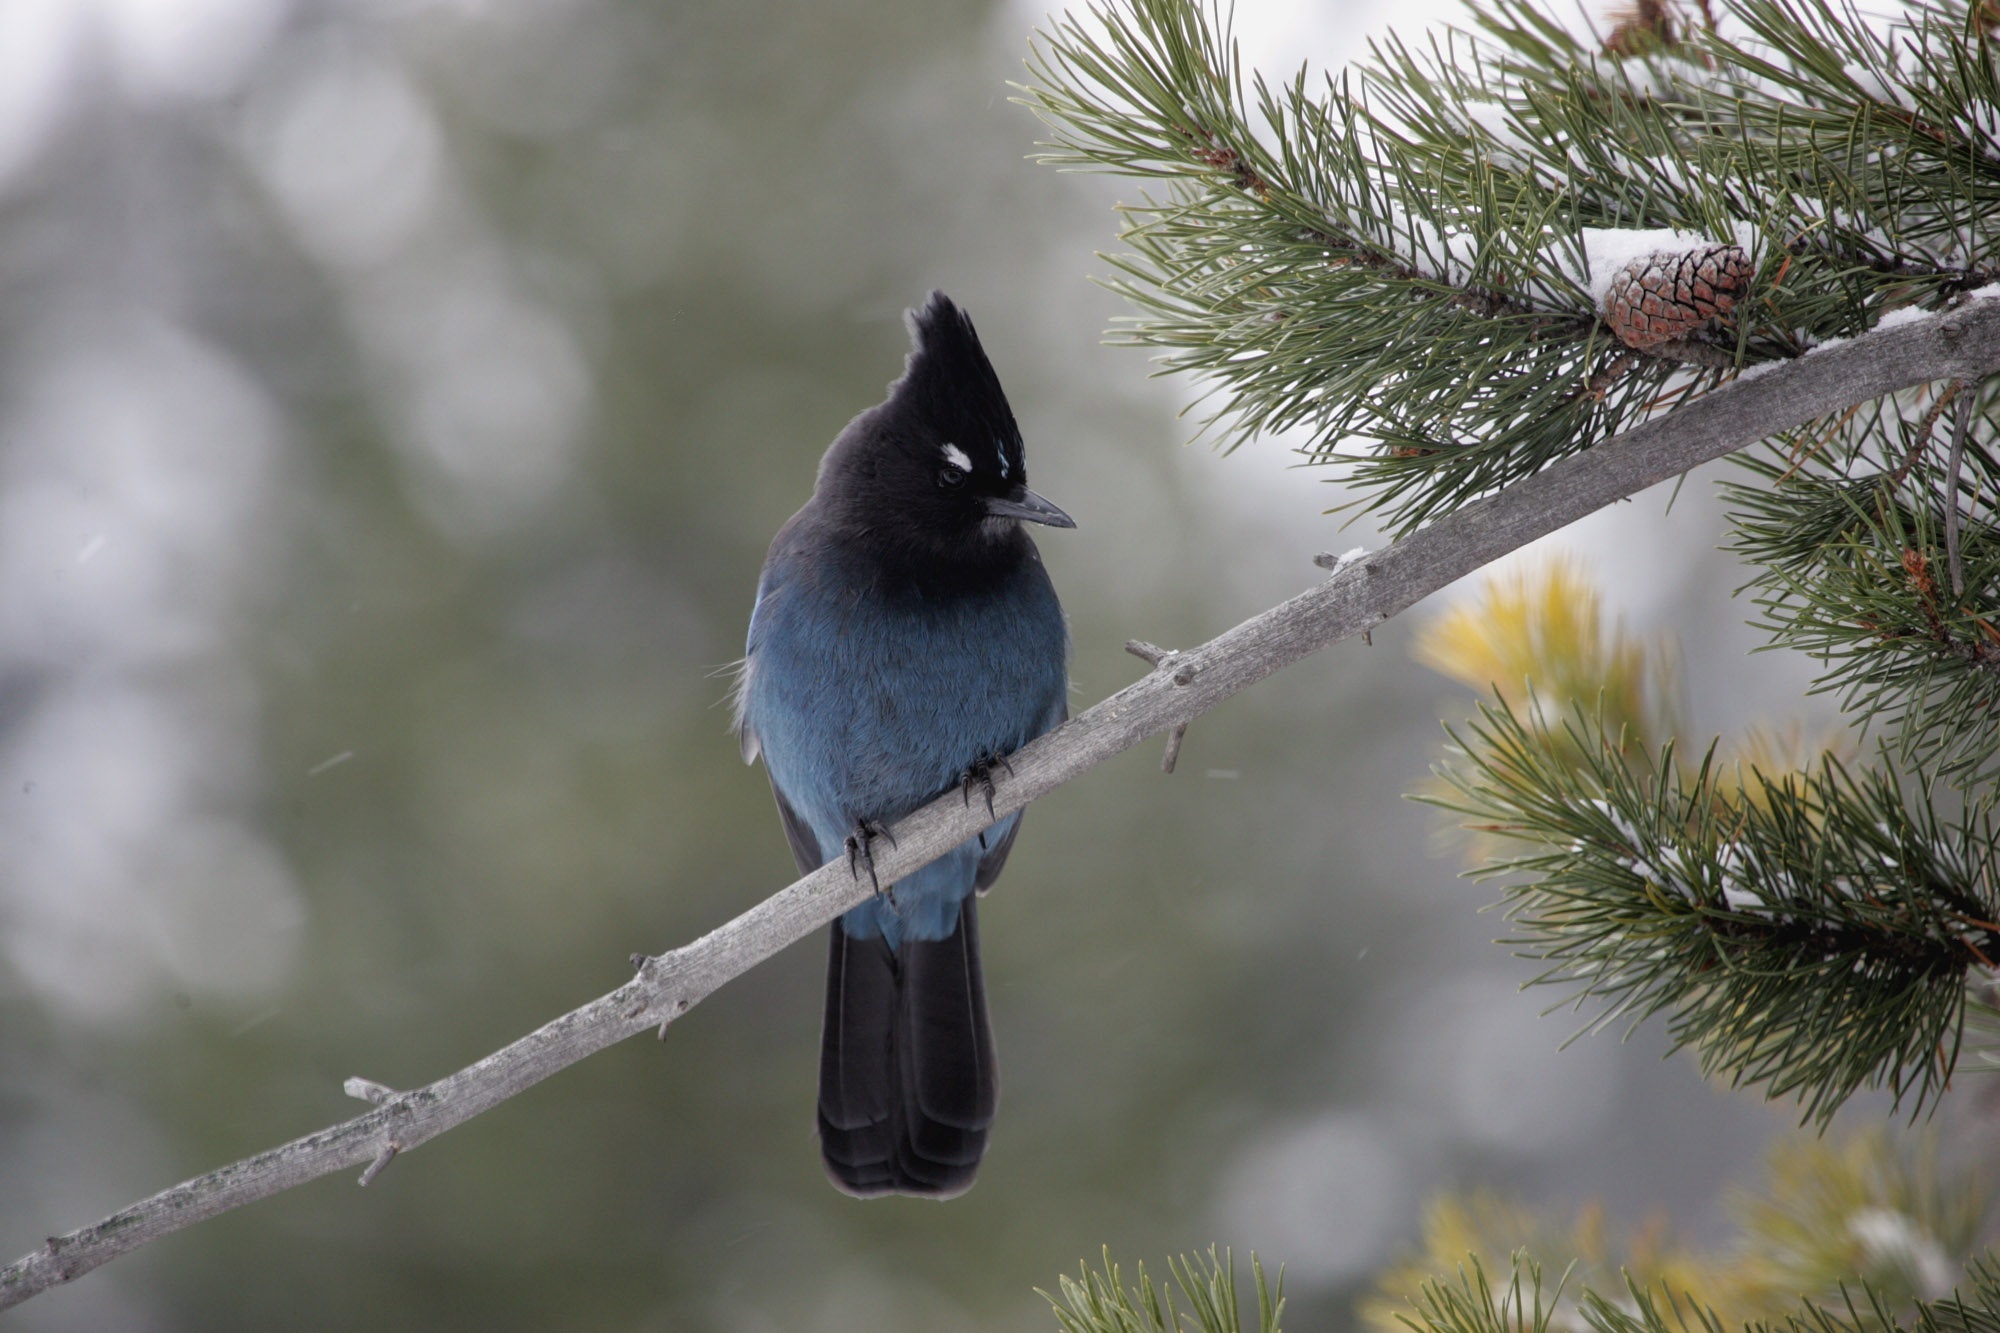
tree, nature, branch, winter, bird, wildlife, wild, beak, sitting, feather, fauna, outdoors, jay, limb, vertebrate, bluebird, chickadee, old world flycatcher, perching bird, emberizidae, crow like bird, stellar's jay